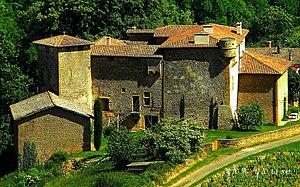
etat du jardin en 2008
Le château de Rapetour, parfois orthographié Raptour, est une maison forte du XIIIᵉ siècle qui se dresse à l'entrée du village de Theizé, en Beaujolais dans le département du Rhône.